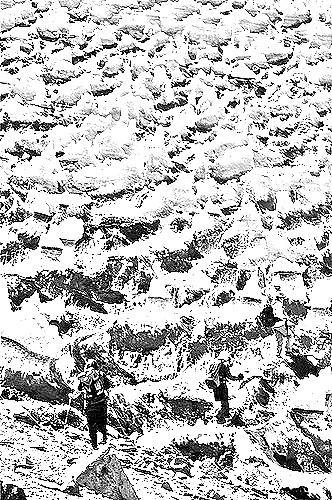
Portrait style: Sketch Portrait